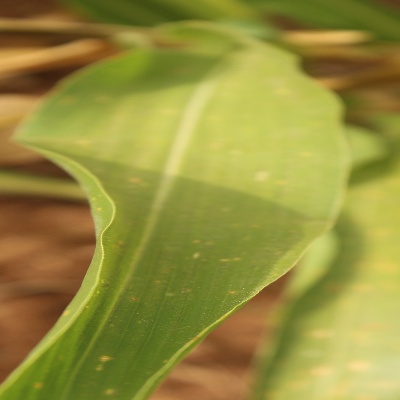
Crop: Maize
Condition: leaf spot